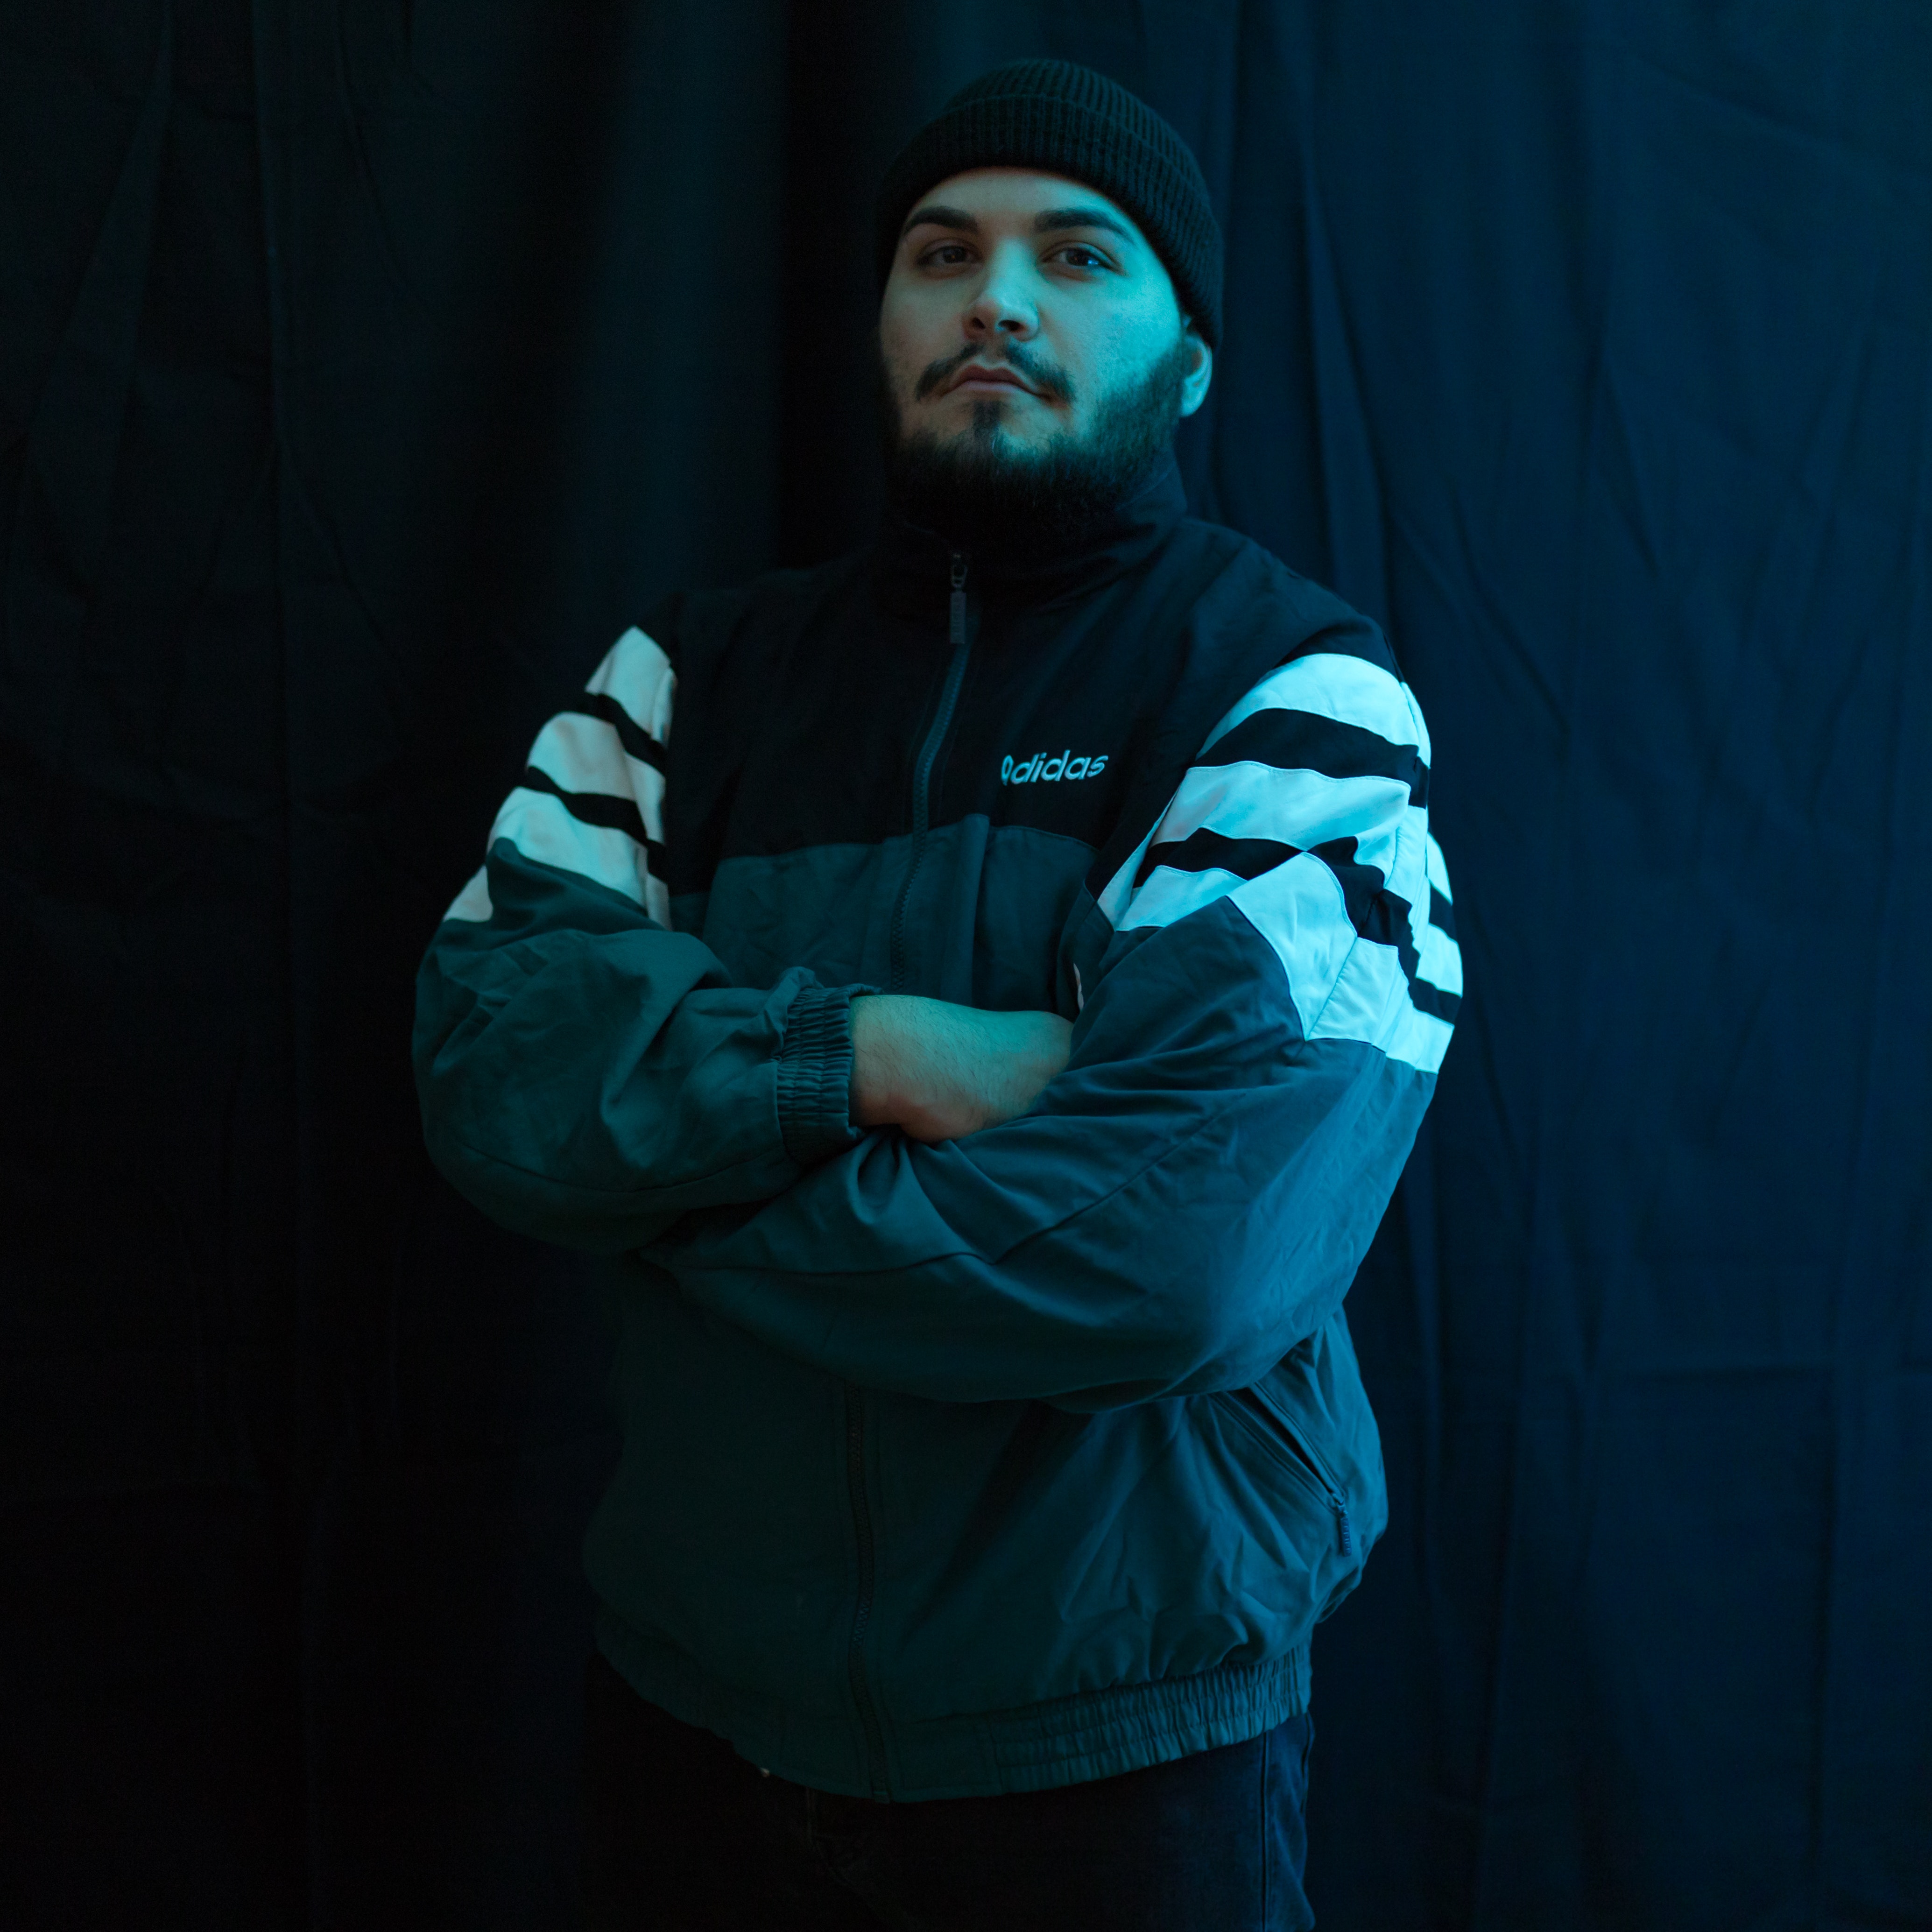
blue, green, turquoise, human, facial hair, photography, darkness, outerwear, room, performance, beard, electric blue, performing arts, portrait